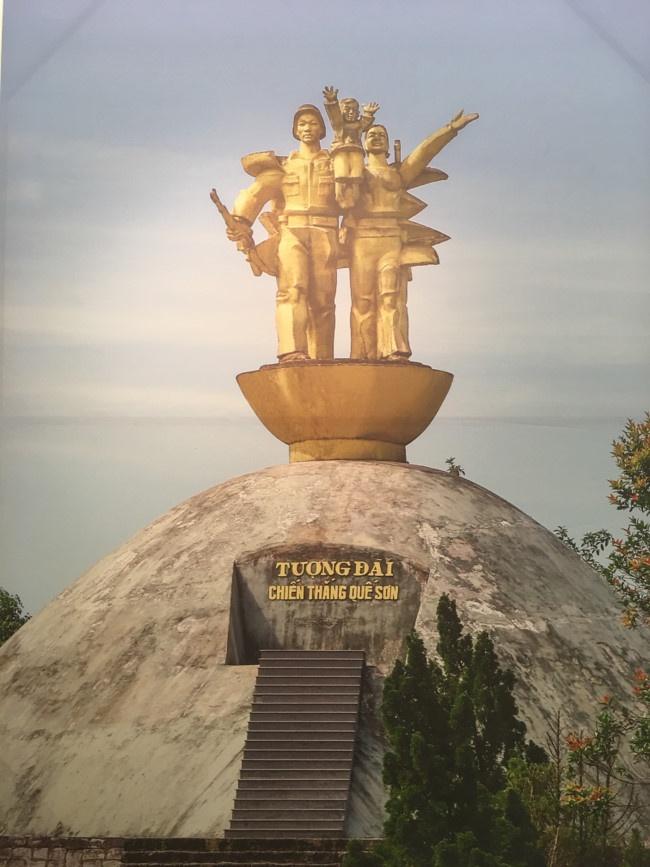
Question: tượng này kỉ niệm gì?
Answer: tượng này kỉ niệm chiến thắng quế sơn